A Thousand and One Nights with Toho

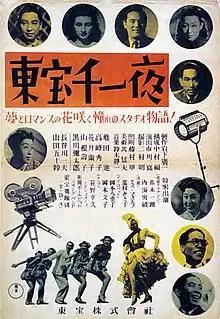
Theatrical release poster

is a 1947 black-and-white Japanese film directed by Kon Ichikawa, with special effects by Eiji Tsuburaya.